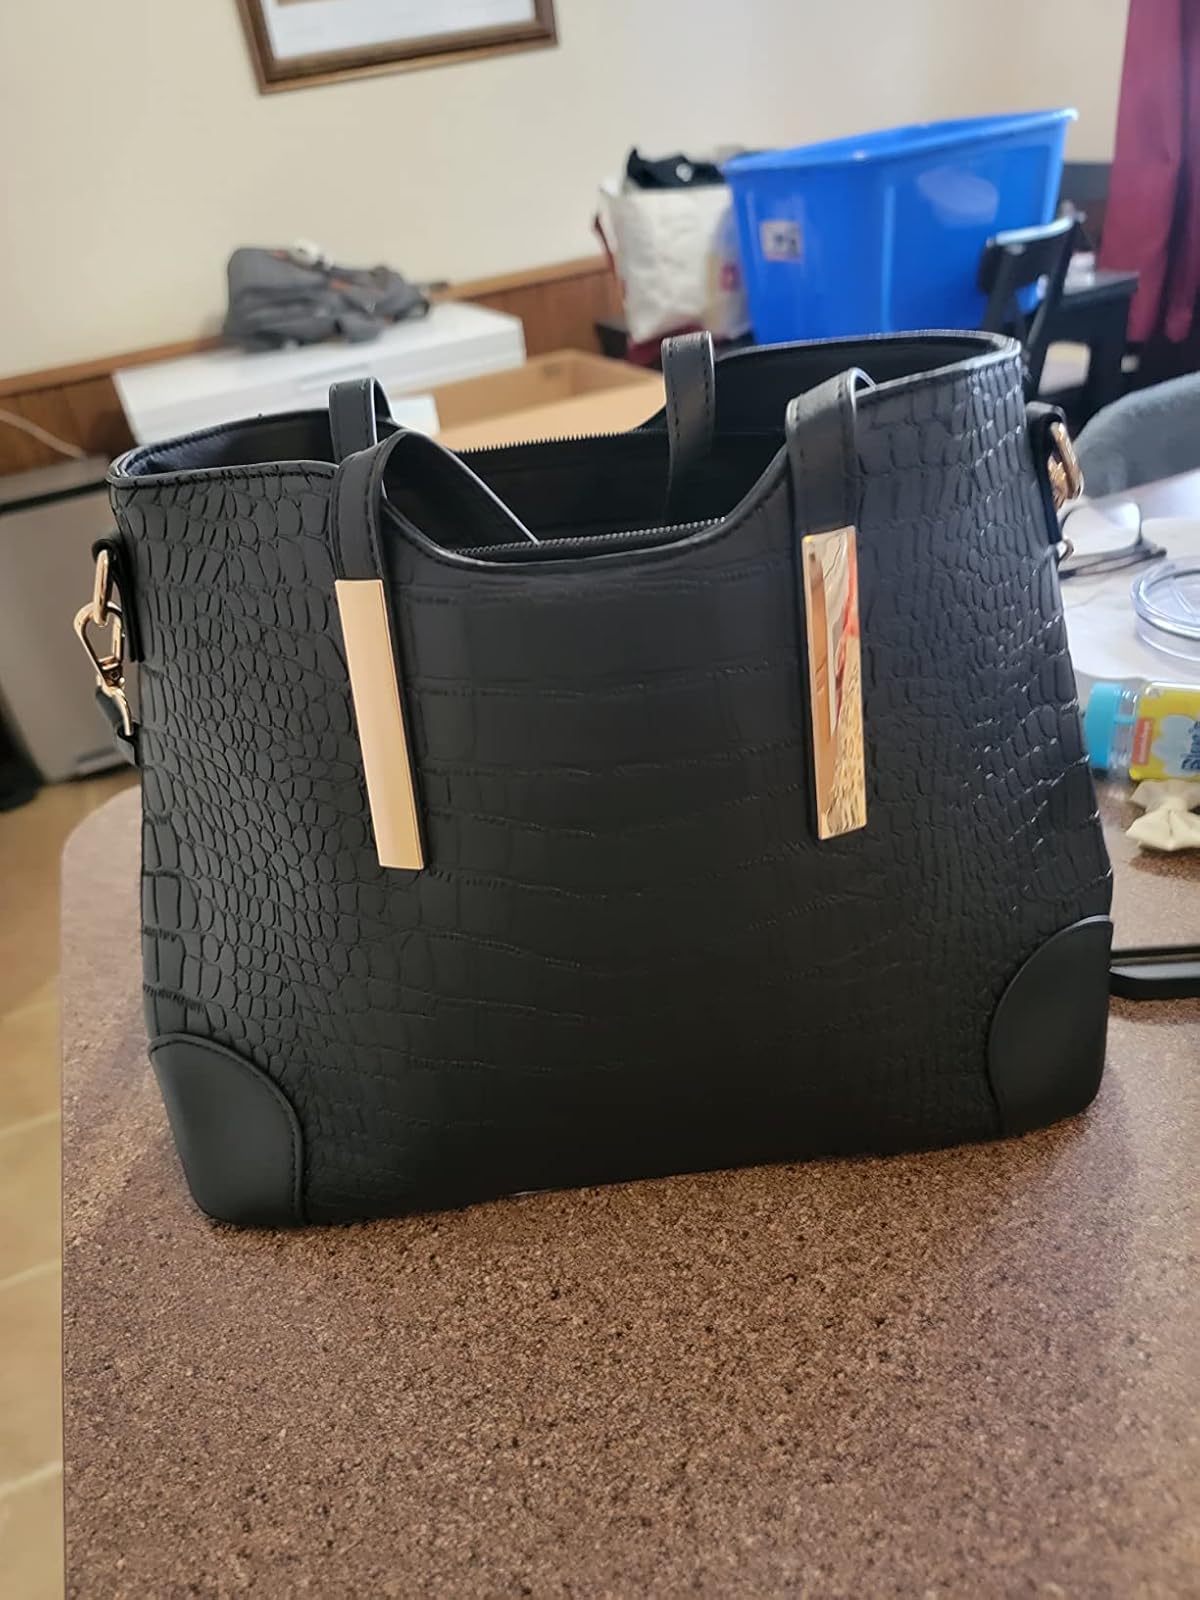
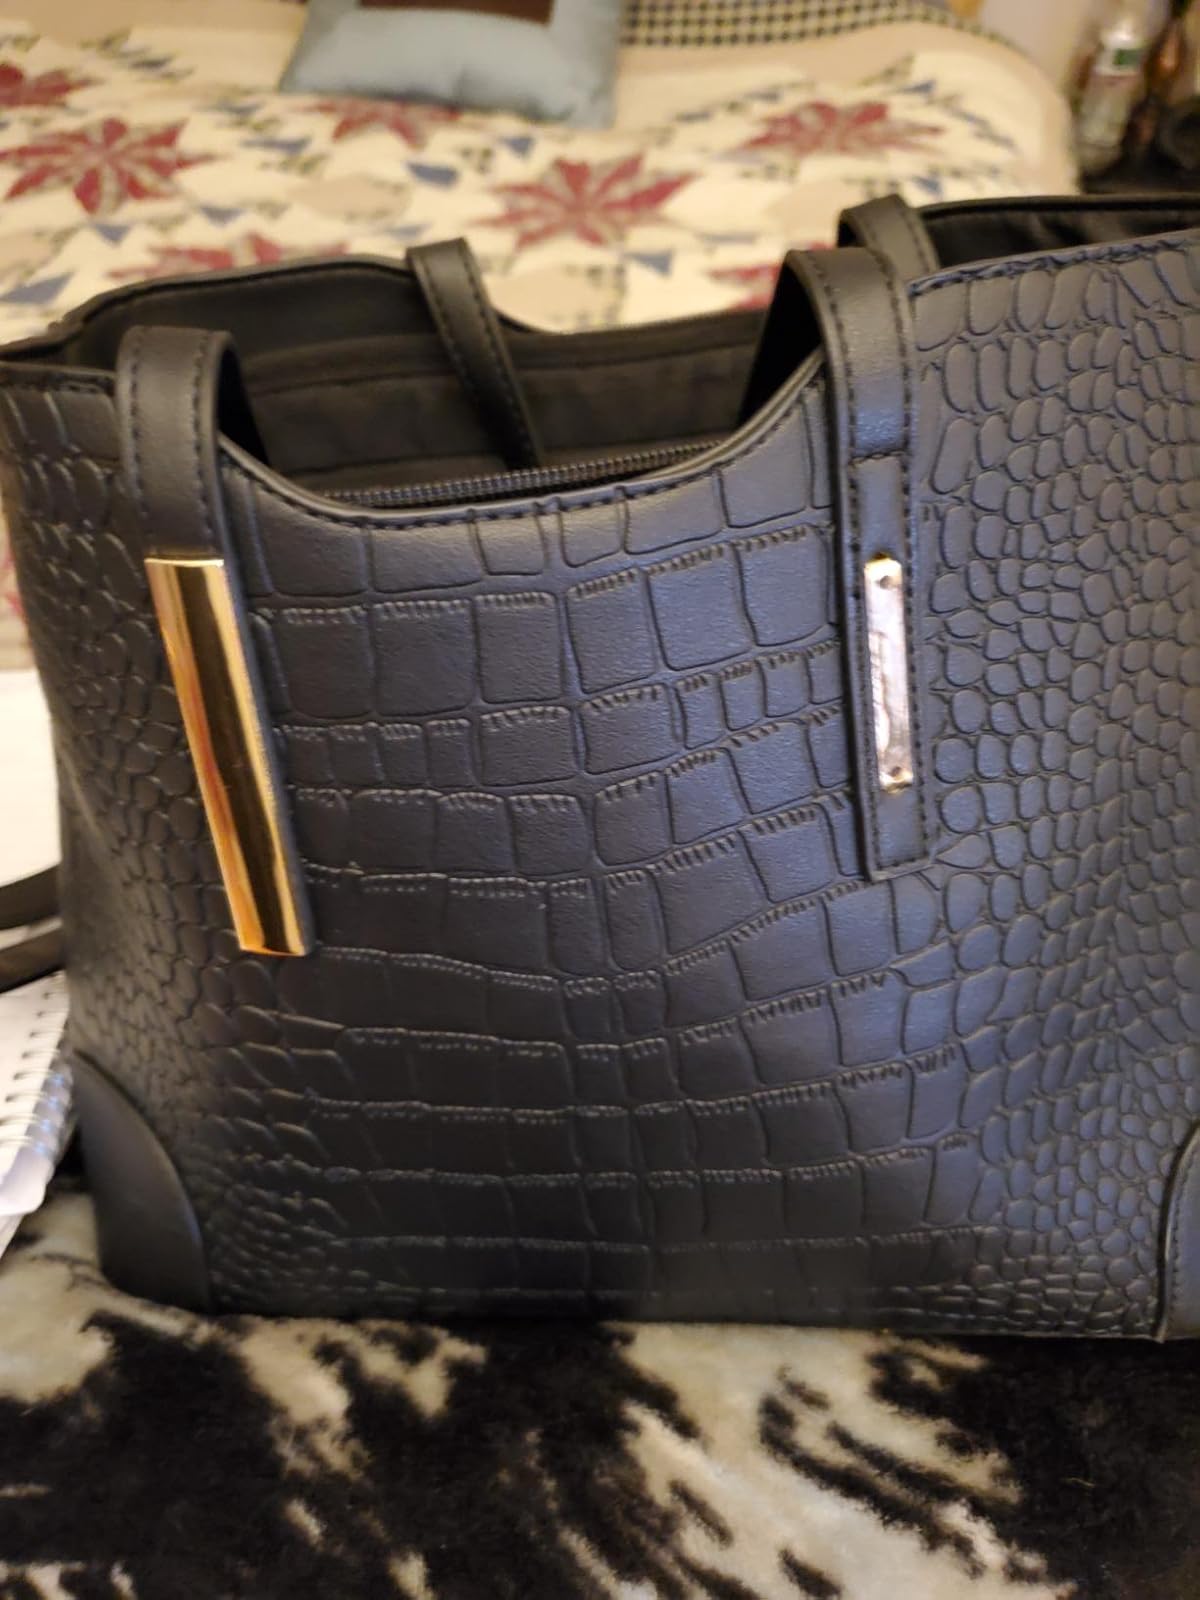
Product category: accessories_handbag
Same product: yes